Bloor Street Culture Corridor

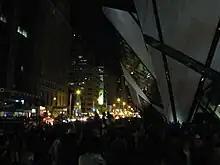
Crowds for Nuit Blanche outside the Royal Ontario Museum, near the intersections for Avenue Road and Bloor Street. The intersection is located within the Bloor Street Culture Corridor.

The Bloor Street Culture Corridor is a cluster of arts and cultural organizations in Toronto, Ontario, Canada. It is located on Bloor Street West, between Bathurst and Yonge streets.